Engineer Regiment (Namibia)

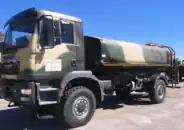

The regiment is a significant player in the government's de mining efforts as the northern part of the Country have been left with numerous unexploded ordnance (UXO) as a result of the South African Border War. NDF sappers have been trained by the US government since 1995 in demining.